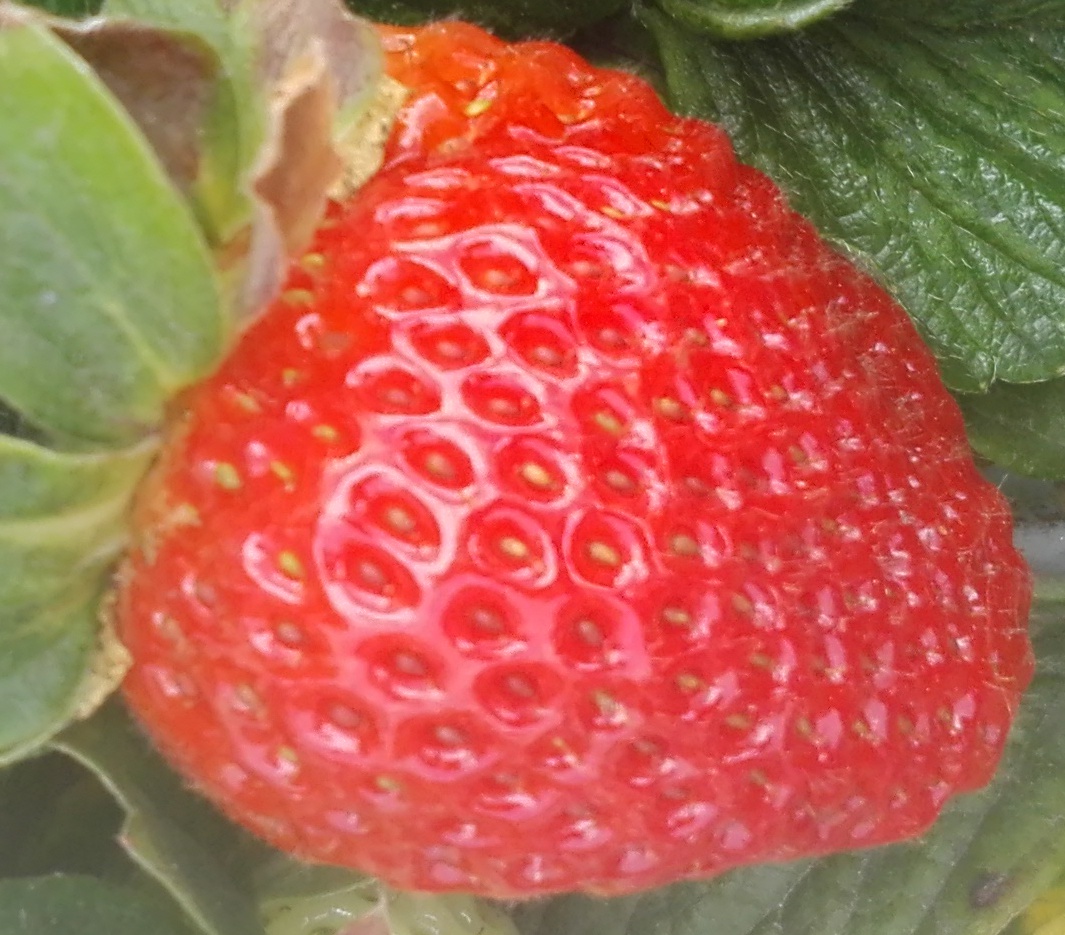
Label: Strawberry